Santana do Livramento

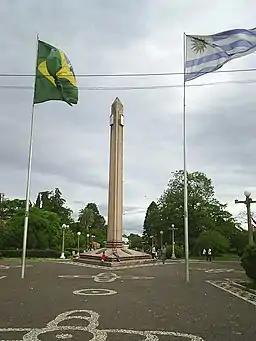
Obelisk of the International Square, at the Fronteira da Paz, cities of Santana do Livramento (Brazil) and Rivera (Uruguay)

The majority of the population declares themselves Roman Catholic. However, in the last few years there has been a great increase in the number of Protestants in the Pentecostal and traditional aspects, especially in: Assembleia de Deus Church, Metodista Wesleyana Church, Evangelho Quadrangular Church, Deus é Amor, Batista Nacional Church, Internacional da Graça de Deus Church, Congregação Cristã no Brasil, among others.